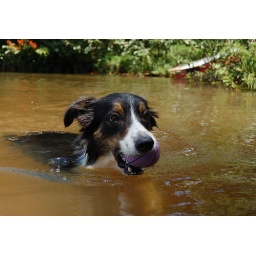
Playing with ball in the lake